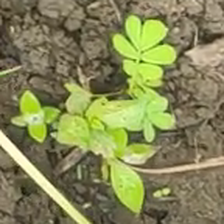
Weed species: Sicklepod_(Senna obtusifolia)